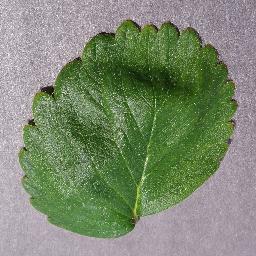
Label: Strawberry___healthy